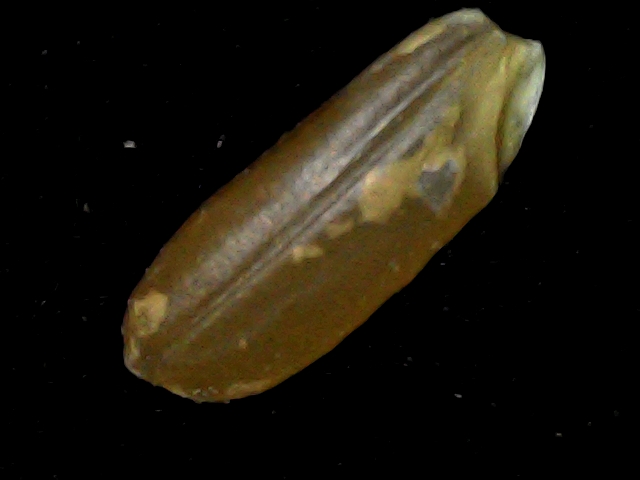
Rice variety: BD76